Nathan East

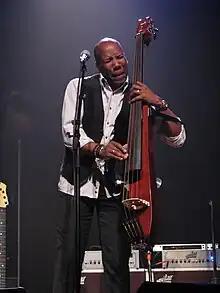
Nathan East plays a Yamaha SLB200 Silent Upright Bass with Fourplay at Knight Theater in Charlotte, North Carolina, on June 8, 2014.

East is a founding member of the contemporary jazz band Fourplay with Bob James (keyboards), Lee Ritenour on guitar (later replaced by Larry Carlton and Chuck Loeb) and Harvey Mason (drums).